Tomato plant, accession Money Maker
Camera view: horizontal (90 deg, fisheye); turntable rotation: 90 degrees
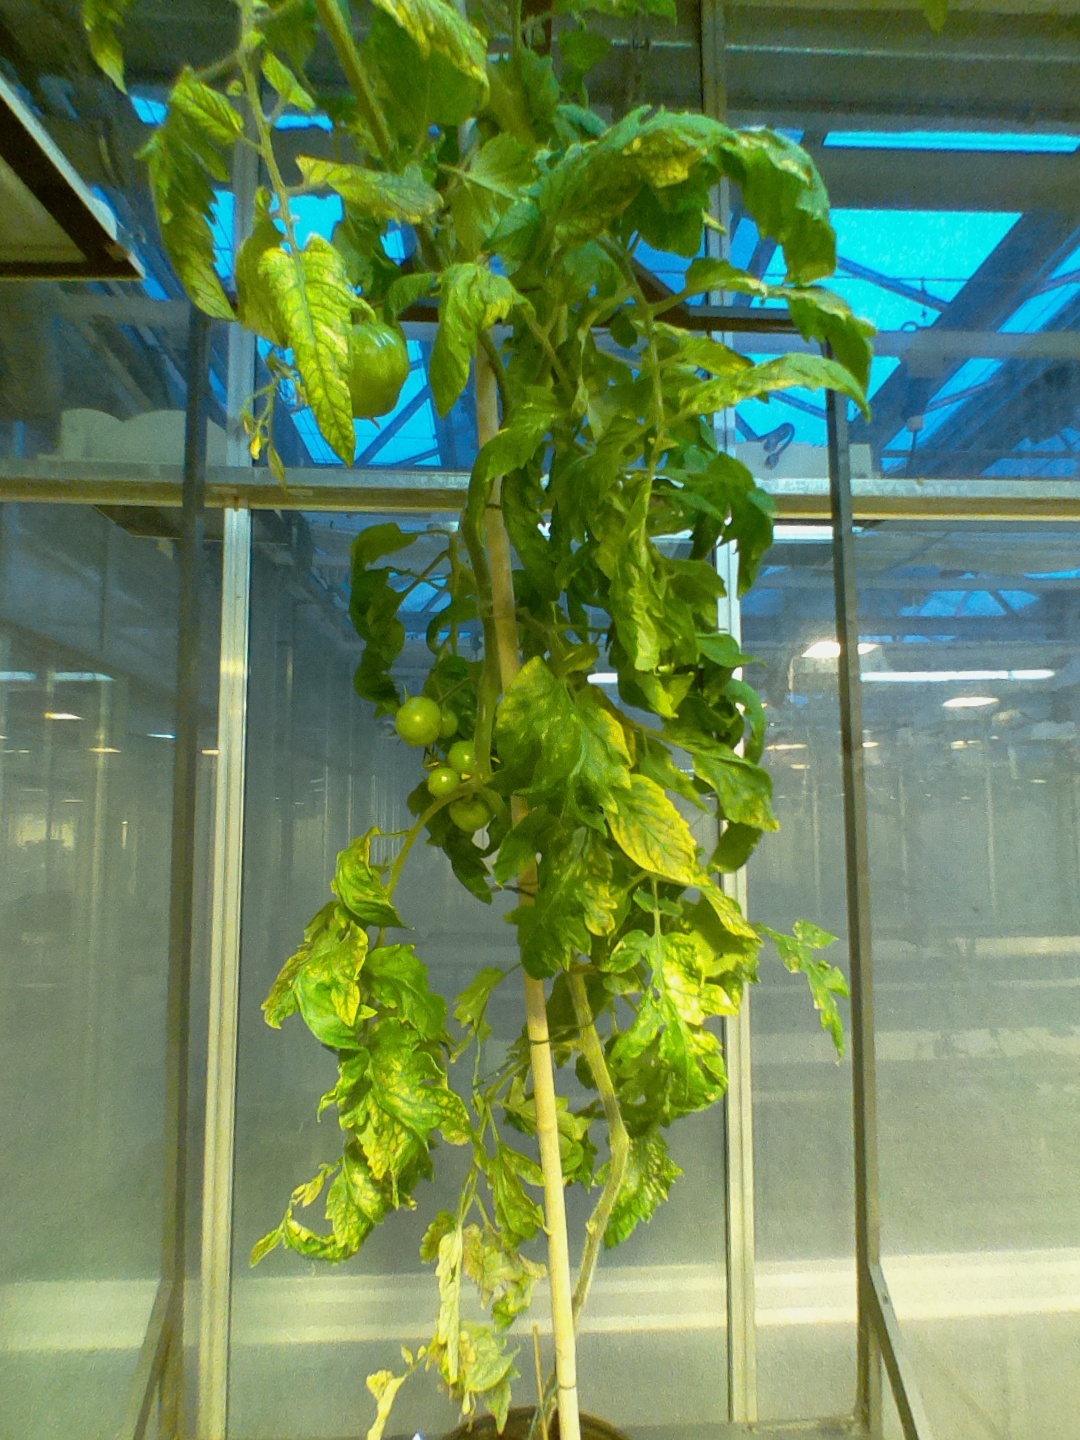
BBCH growth stage 78: 80% -90% of final fruit size